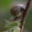
Label: snail